Joseph C. Sibley

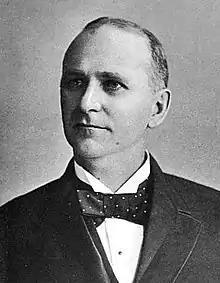
Rep. Sibley c. 1900

Joseph Crocker "Joe" Sibley, Jr. (February 18, 1850May 19, 1926) was an American livestock breeder, farmer, and politician who represented northwestern Pennsylvania in the United States House of Representatives for five terms.